Camino del Cid

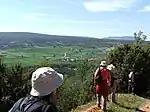
The way for hikers

The Way of El Cid for hikers covers a total length of 1497 km. It is divided into seven thematic routes joined over a length of between 50 and 308 km. All the routes are signposted and most have been approved as long-distance hiking tracks (GR 160 – Way of El Cid). These routes follow mainly historical or traditional routes and country roads across a geography of plains, mountains, valleys, hills and coastline. The routes are taken by all hikers, and do not require any special technical skills beyond the basics needed for long-distance walking. The information sheets for the routes have guides, tracks, and accommodation options.